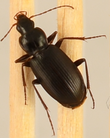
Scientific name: Calathus advena
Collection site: Rocky Mountains NEON (RMNP), plot RMNP_014